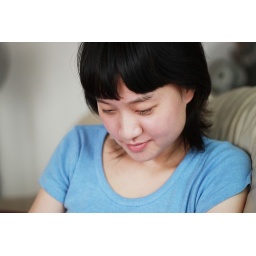
girl in blue